Télévision Tunisienne

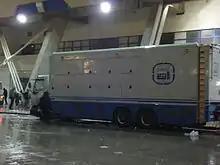
Outside broadcasting van at the Stade Olympique Hammadi Agrebi in February 2009

In the late 1950s and early 1960s, television made its appearance with the transmission of RAI broadcasts in the northeast of the country. From 1963, certain programs were broadcast by Tunisian public television on an experimental basis or on the occasion of special events. The first test broadcast took place in October 1965, with a program lasting 75 minutes. The following year, regular broadcasts began with the official opening of RTT (predecessor to ERTT) on 31 May 1966. Initially, the channel broadcast three hours a day, two hours in Arabic and one hour of French-language programs. In this context, it began developing cooperation with French-speaking television, in particular Télévision Suisse Romande, which provided it with programs and welcomed trainees in its Geneva studios.